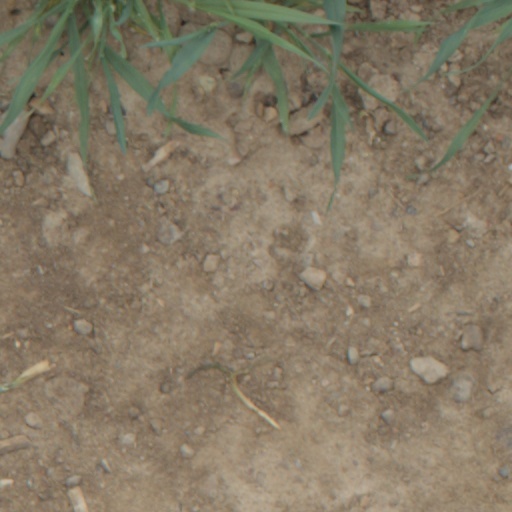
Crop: wheat